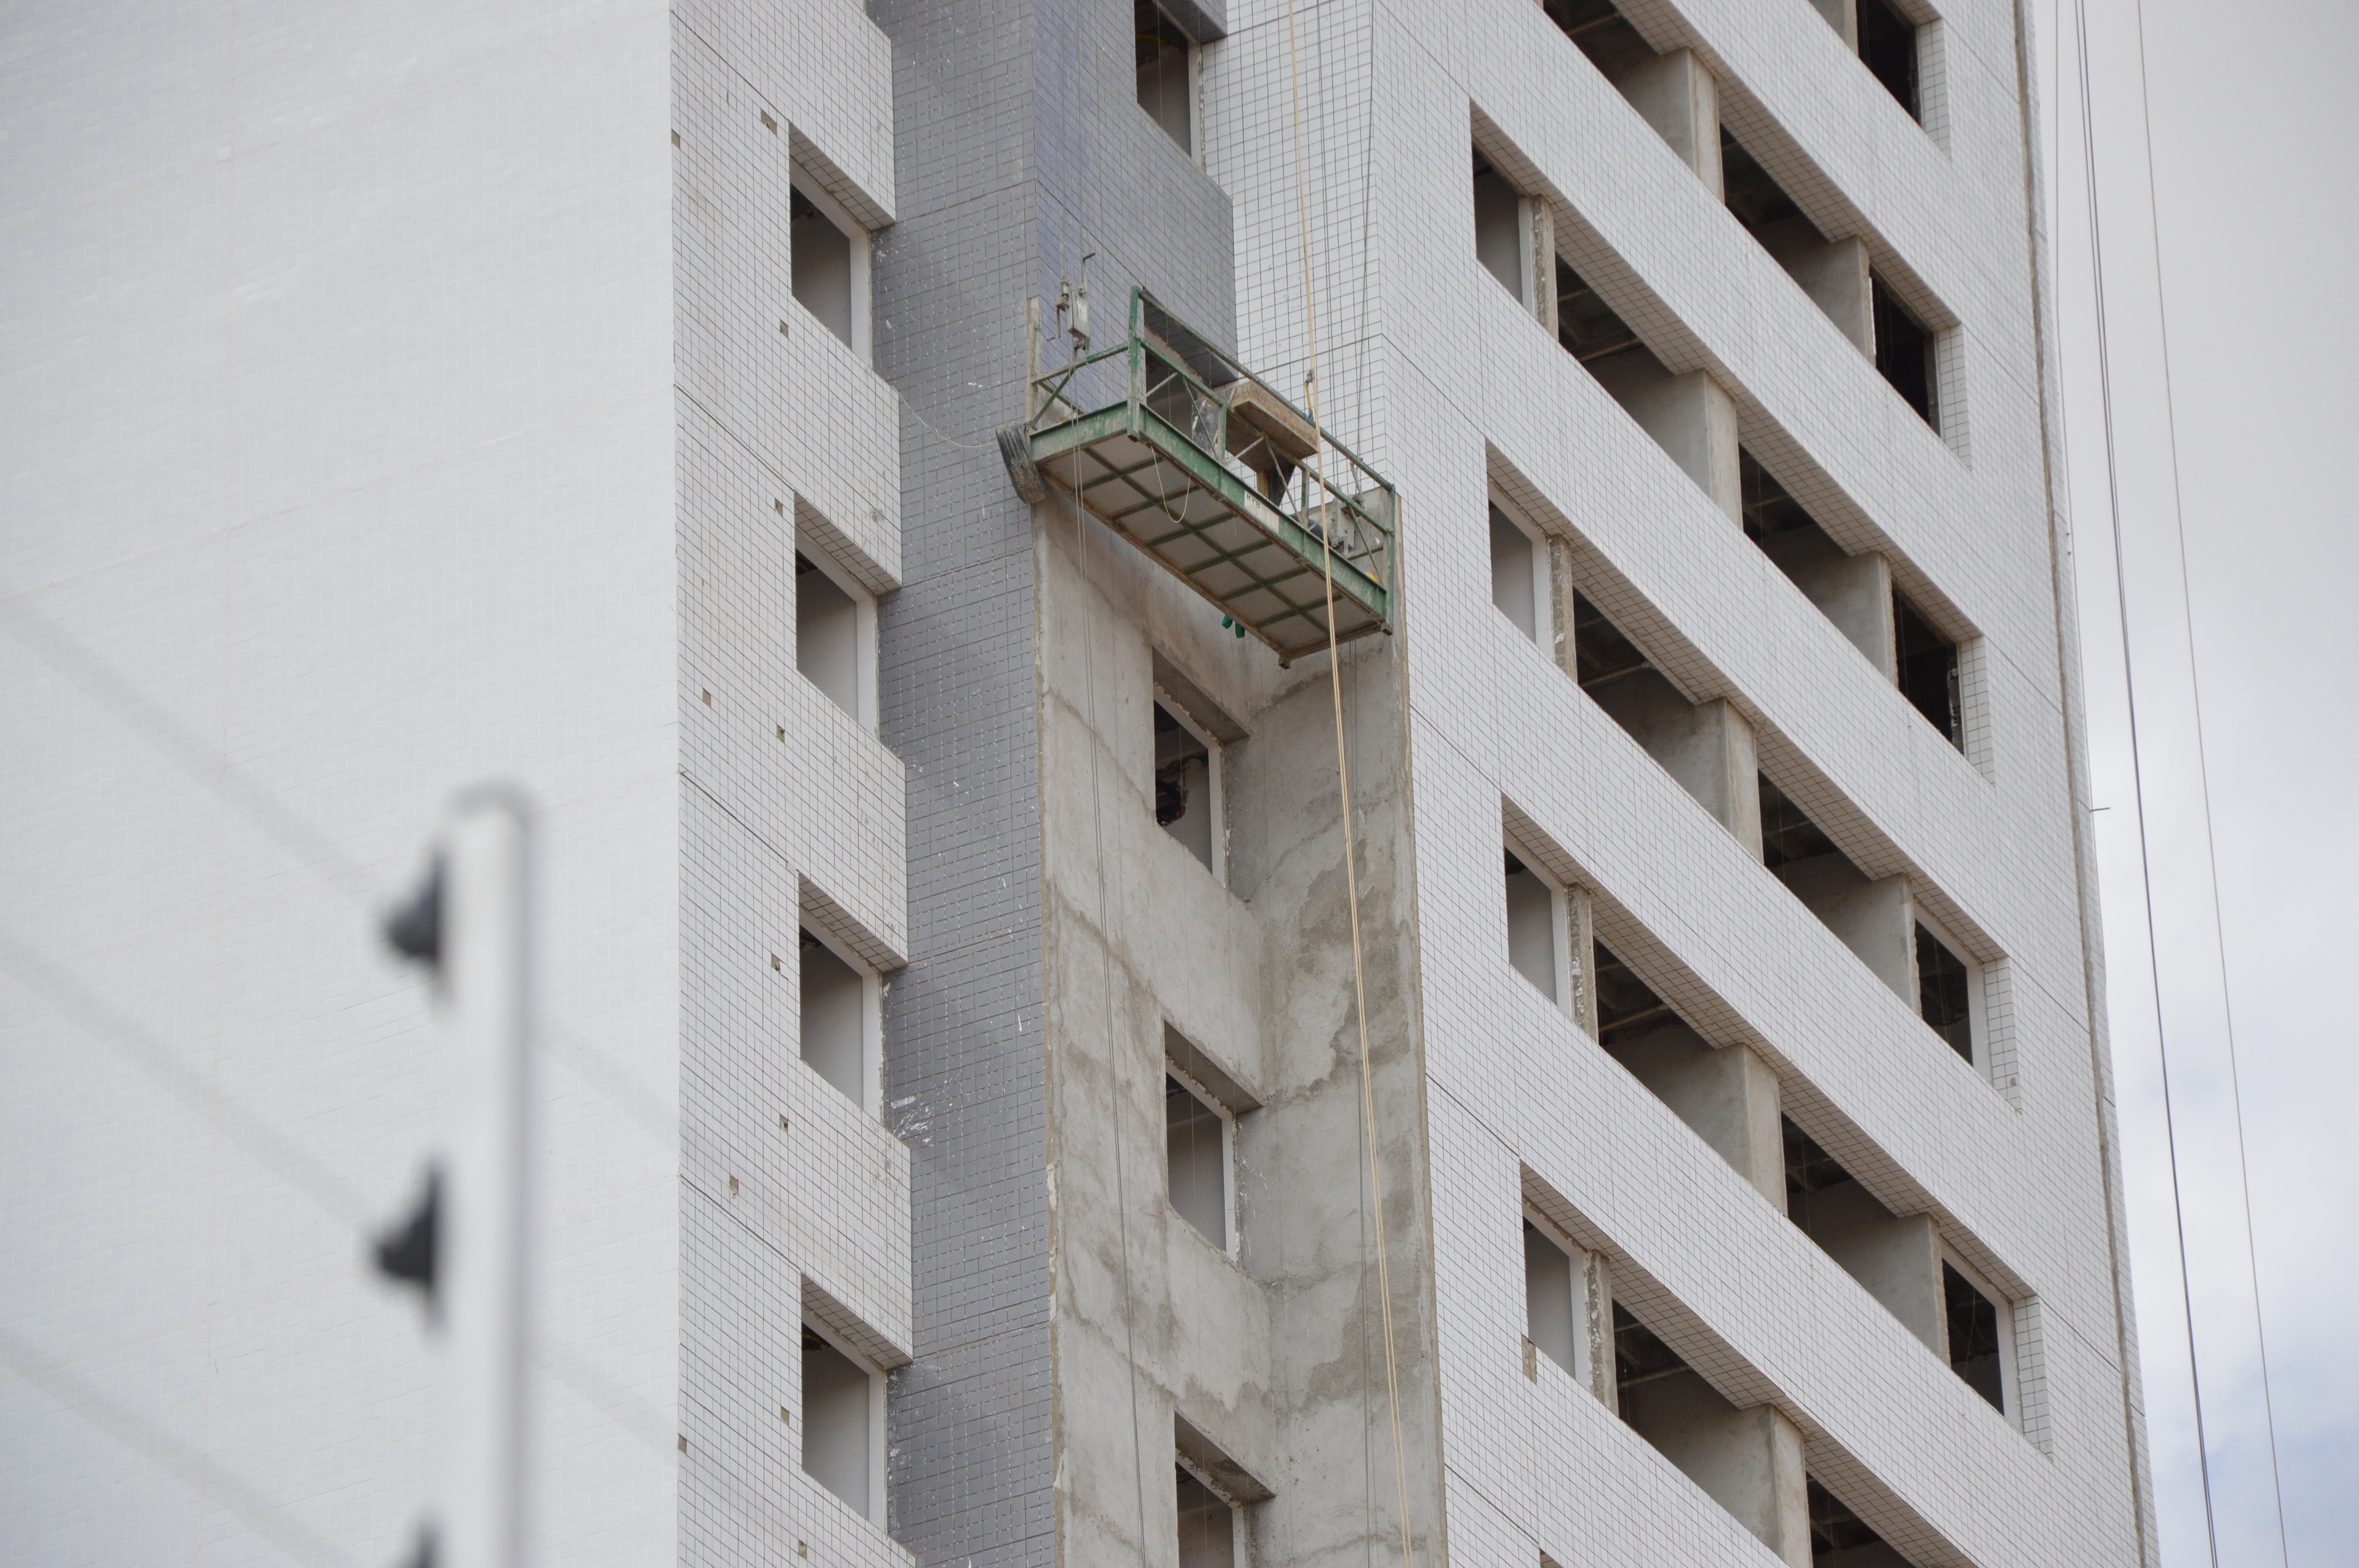
architecture, wood, white, house, window, building, skyscraper, urban, wall, construction, facade, apartment, tower block, height, interior design, design, buildings, scaffolding, shape, condominium, window covering